Svea 123

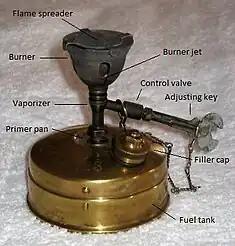
Svea 123 stove components

The pressure-relief valve in the filler cap has also been redesigned several times to improve both reliability as well as re-seating of the valve after it has opened. The pentagonal hole in the pressure relief valve is designed as a vent, not a key socket. The valve disassembles easily with a pliers. A brass windscreen attaches directly to the stove, and has built-in pot supports that fold inward for storage. The aluminum lid comes with a detachable handle and can also be used as a small cook-pot.